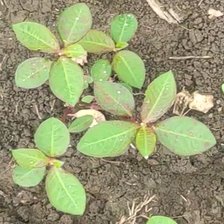
Weed species: Moti_dudhi(Euphorbia_geneculata_L)